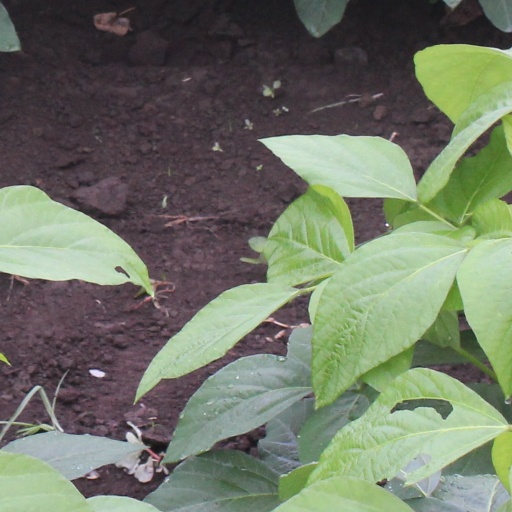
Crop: soybean